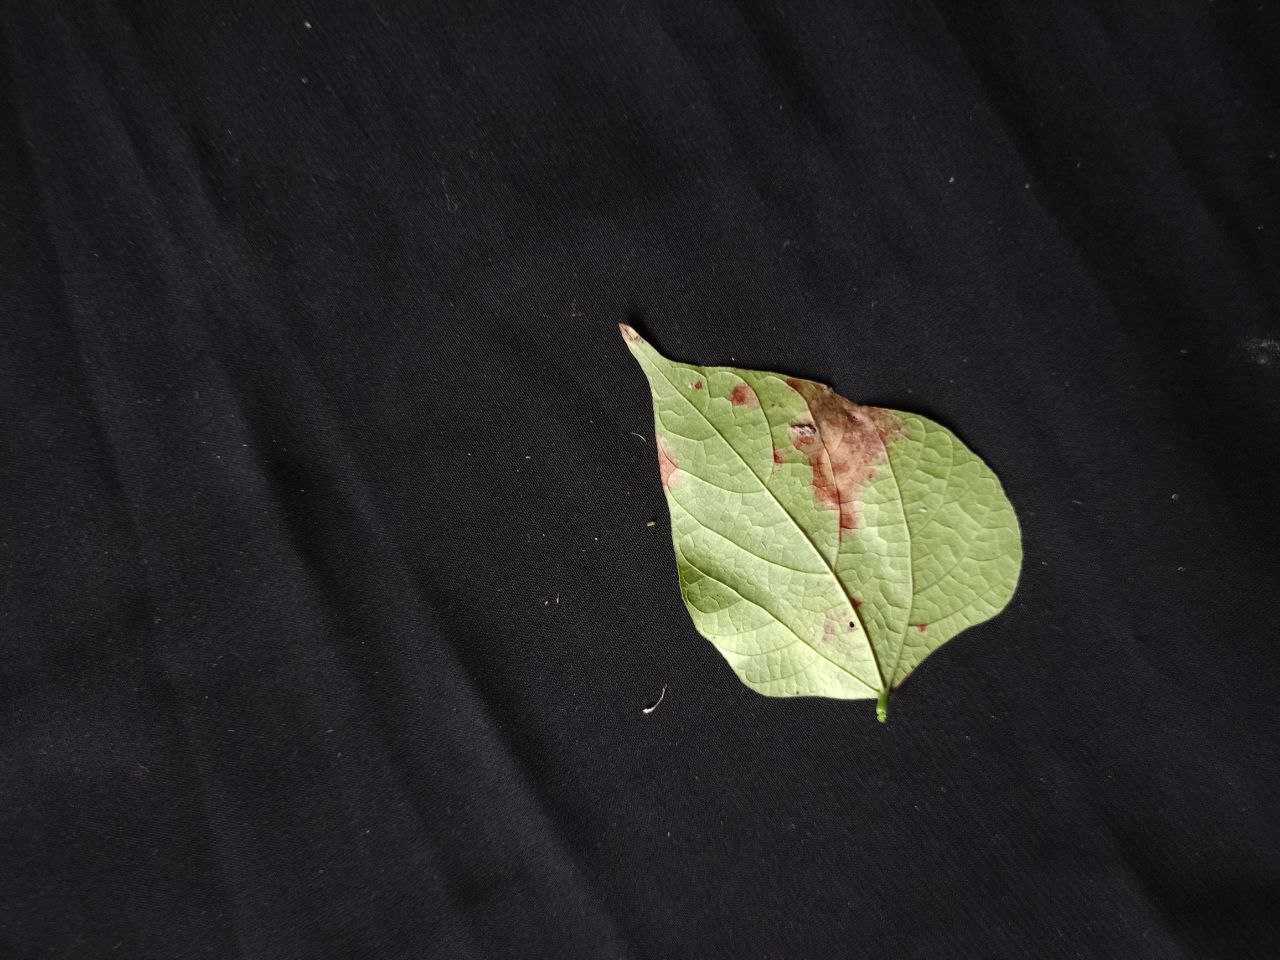
Crop: bean
Leaf condition: Blight